2019 Marrakesh ePrix

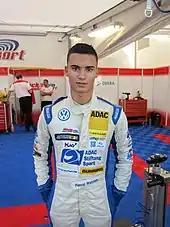
Pascal Wehrlein "(pictured in 2011)" made his Formula E debut for Mahindra.

After winning the season-opening Ad Diriyah ePrix four weeks earlier, BMW Andretti driver António Félix da Costa led the Drivers' Championship with 28 points, ahead of Jean-Éric Vergne of Techeetah with 18 points, and Mahindra's Jérôme d'Ambrosio with 15 points. With 12 points, Mitch Evans for Jaguar was in fourth place and Vergne's teammate André Lotterer was fifth with 10 points. In the Teams' Championship, Techeetah led with 29 points; BMW Andretti were a further point behind in second. Mahindra, Jaguar and e.Dams-Nissan in positions three through five were each separated by a single point. The race saw the introduction of a mandated winglet on the roll hoop of all cars, next to the television camera. The addition came after some teams lobbied the series to free up space on the hoop's side for commercial partners.